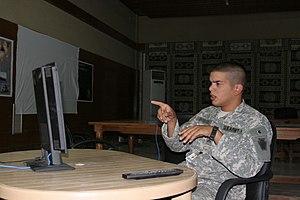
Un enfant entendant de parents sourds, aussi communément désigné par l'acronyme anglais CODA, est une personne élevée par une ou plusieurs personnes sourdes, qui appartient à la culture sourde de par la fréquence de sa pratique d'une langue des signes et de sa participation à la vie sociale de la communauté sourde. Beaucoup de CODA sont bilingues, apprenant à la fois une langue parlée et son équivalent en langue des signes, et biculturels, car partageant à la fois la culture des sourds et des entendants.